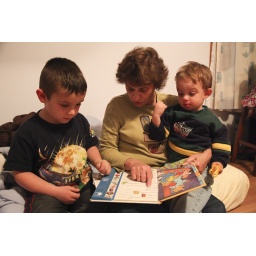
The kids read books and Tom and Cathy David's house in Mattoon, Illinois on Saturday, November 20, 2010. (Jay Grabiec)